Silas H. Jennison

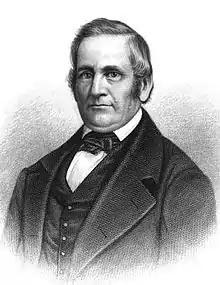
Silas Hemenway Jenison (or Jennison), circa 1837

Silas Hemenway Jennison (May 17, 1791 – September 30, 1849) was an American Anti-Masonic and Whig politician who served as Vermont's 11th lieutenant governor and 14th governor of Vermont – the first born in the state.